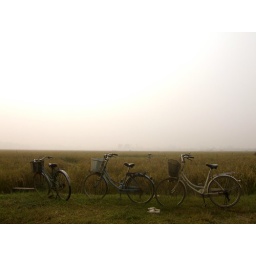
Jenn Brown - bikes in field - outside Hanoi, Vietnam (en route to Ha Long Bay)